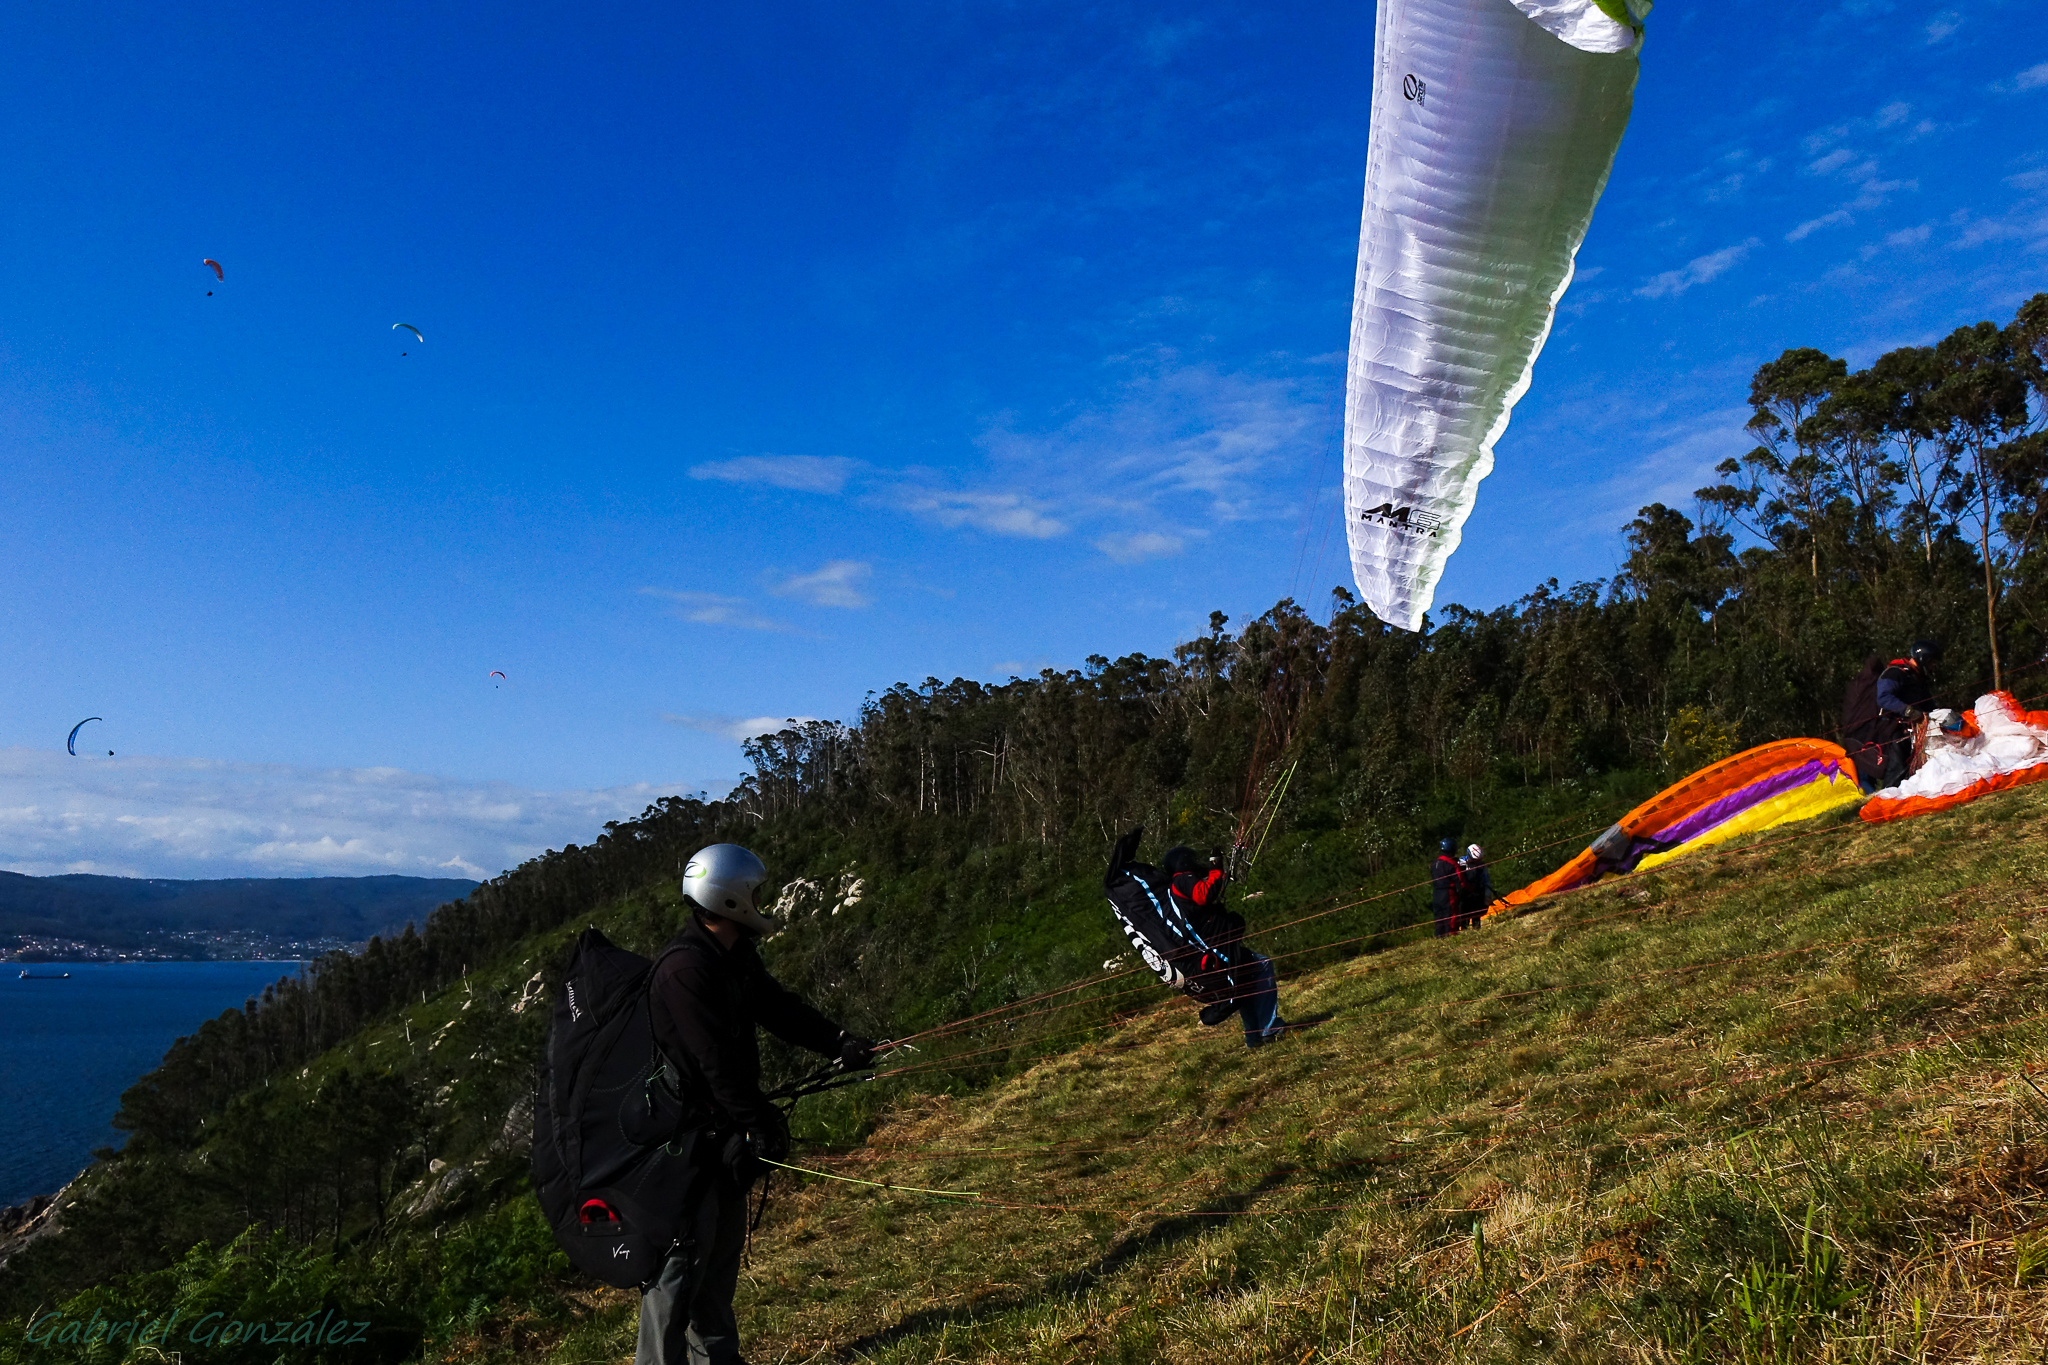
landscape, adventure, extreme sport, paragliding, spain, sports, galicia, pontevedra, paisajes, espana, ggl1, gaby1, sonyrx10, parapente, parachuting, air sports, atmosphere of earth, windsports